Dios, patria y rey

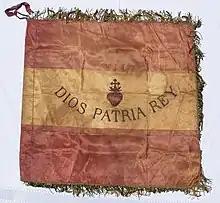
Carlist flag from about 1875 with the motto and the Holy Heart of Jesus.

Dios, patria y rey was a motto of Carlism. These three words (which can be translated as "God, King and Fatherland"), have been the motto and cornerstone of Carlism throughout its existence. What Carlism understood by these was: